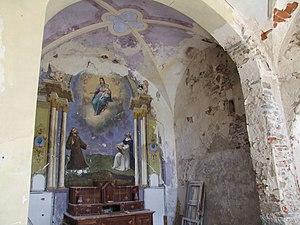
Vue générale vers l'angle est-sud.
Le couvent des Capucins est un ancien bâtiment religieux situé à Céret. Le lieu est réputé avoir abrité la conférence de Céret du traité des Pyrénées. Après l'abandon de sa fonction religieuse en 1881, le site devient la propriété de Frank Burty Haviland où il résida quelques années, entre 1913 et 1927. Ce site a servi de sujet à de nombreux peintres du XXᵉ siècle, à partir de cette époque.